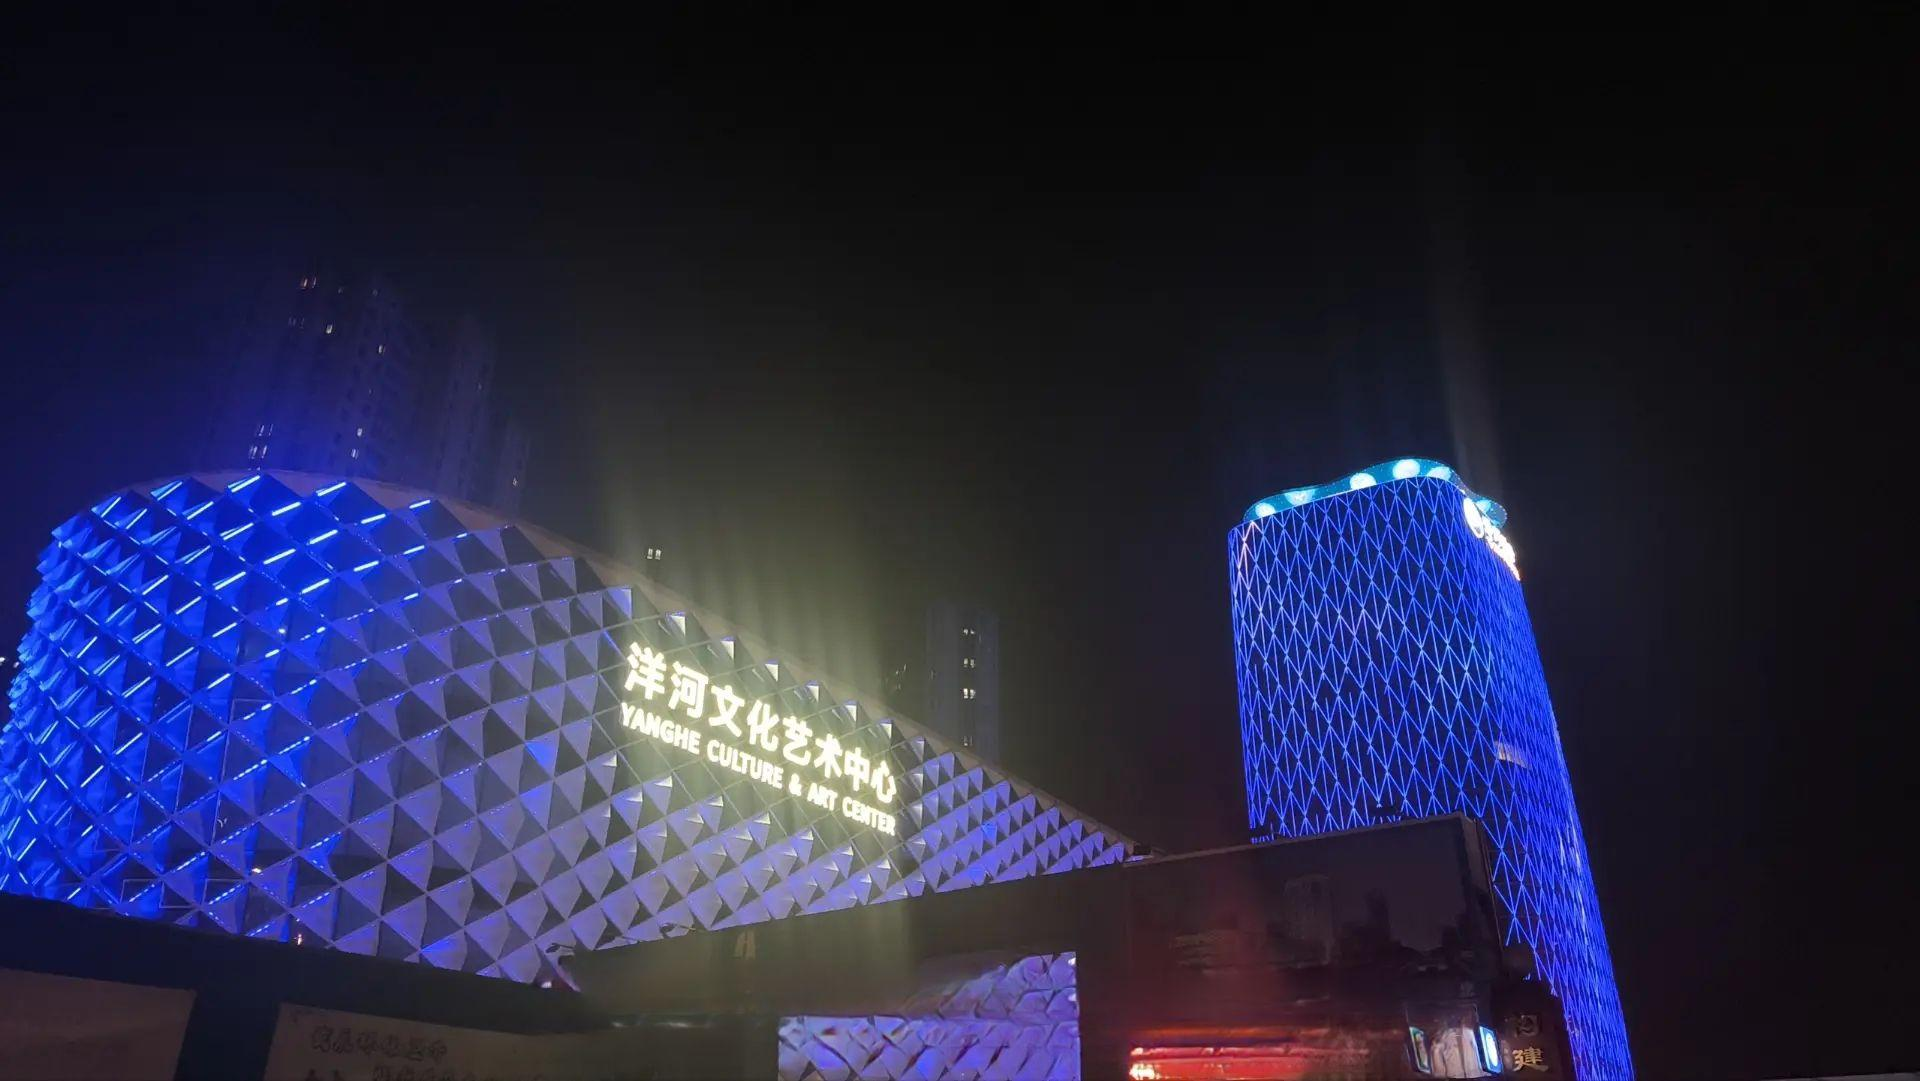
地标名称：江苏洋河文化艺术中心
所在城市：南京市·建邺区